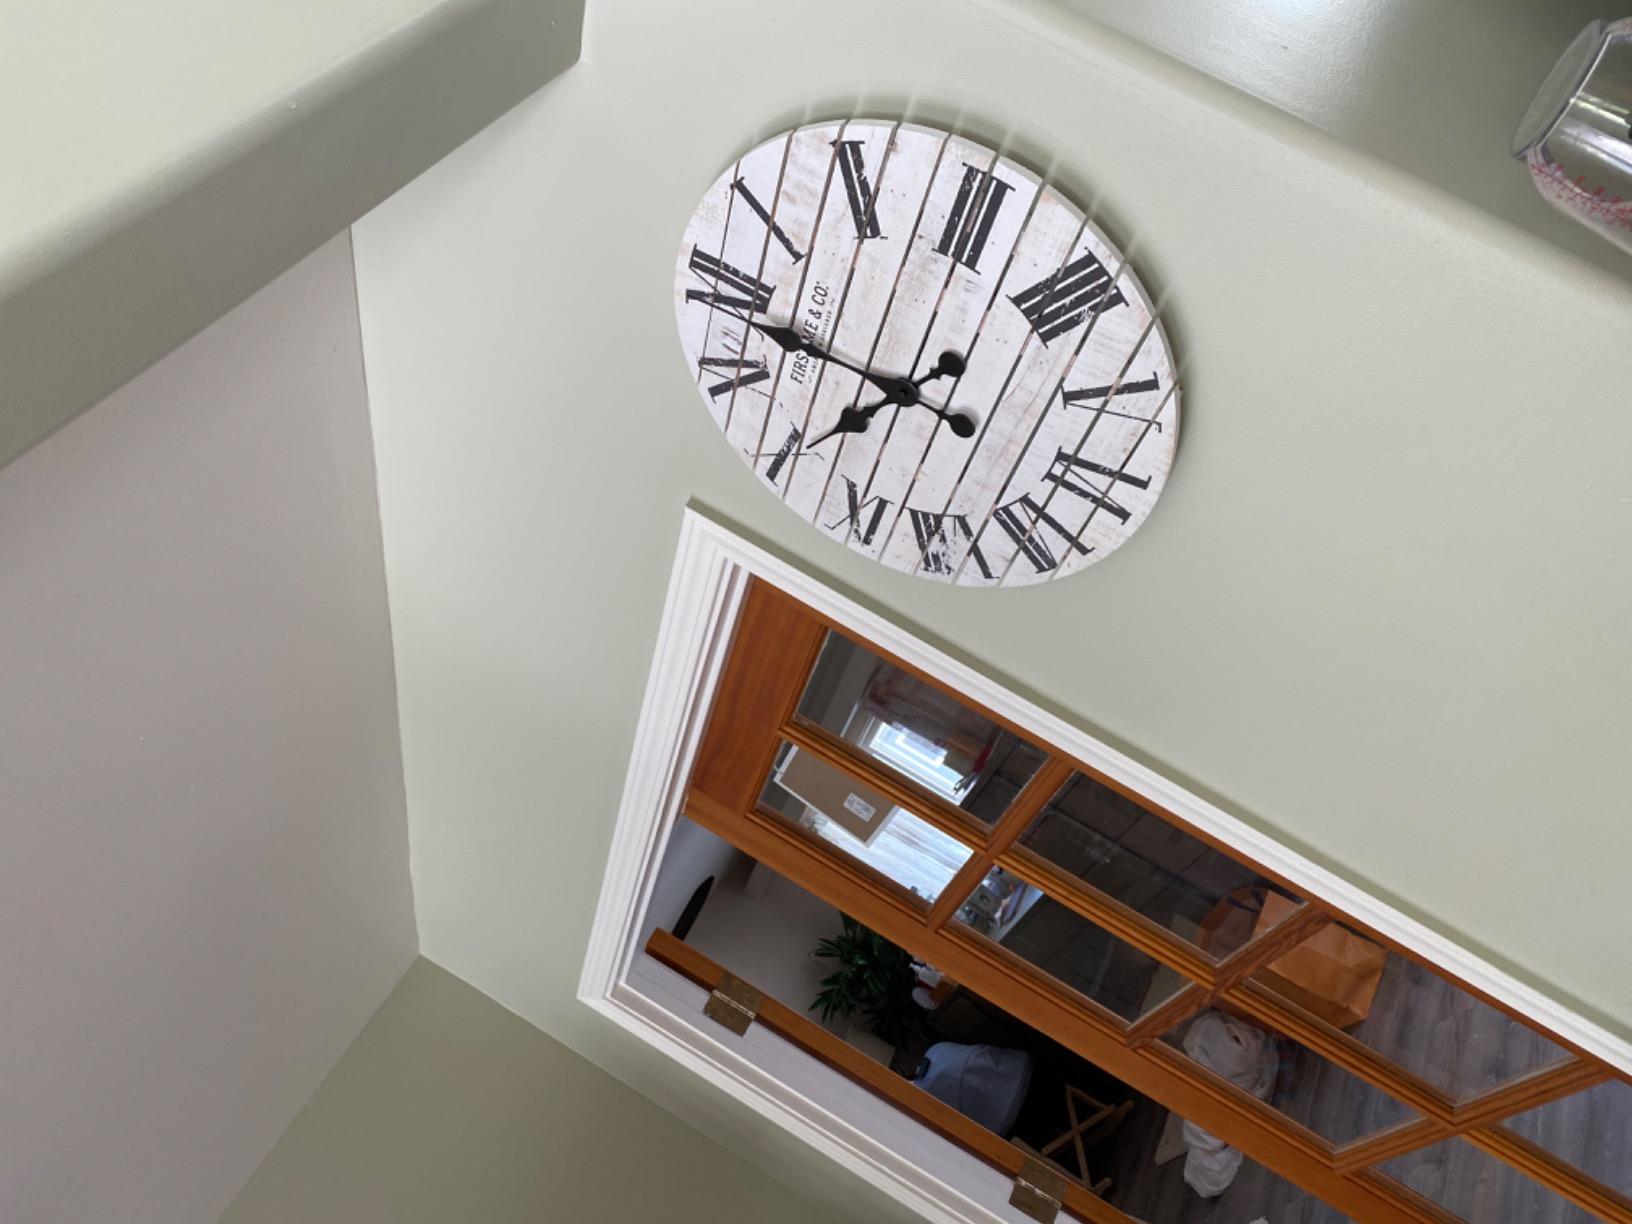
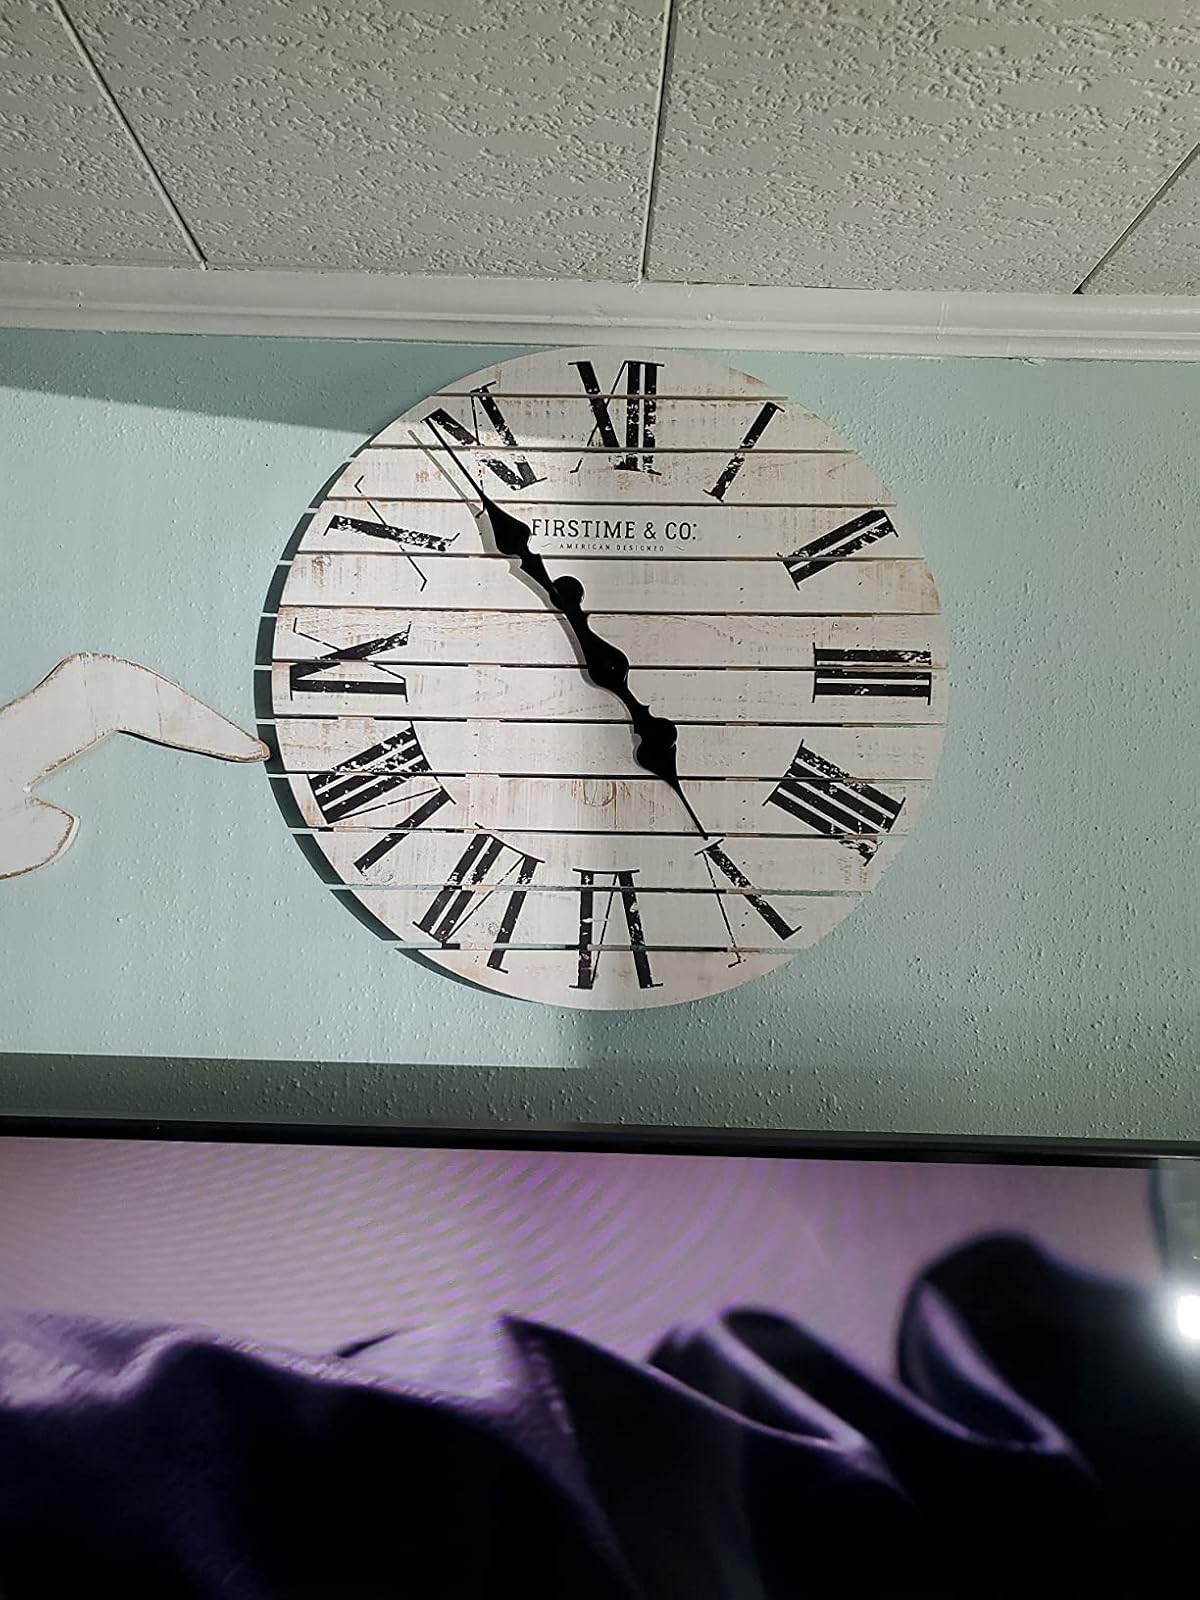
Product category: clock
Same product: yes